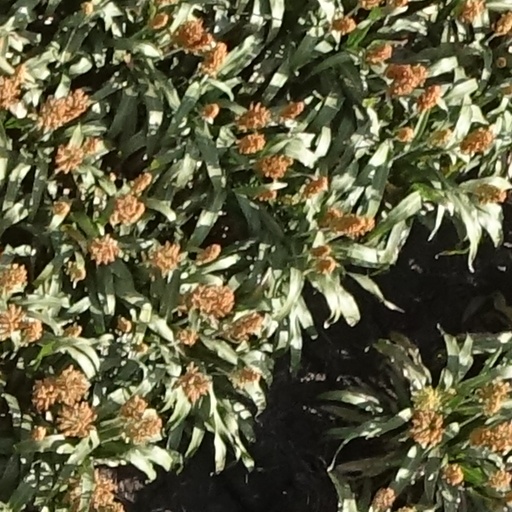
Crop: sorghum